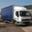
Label: truck